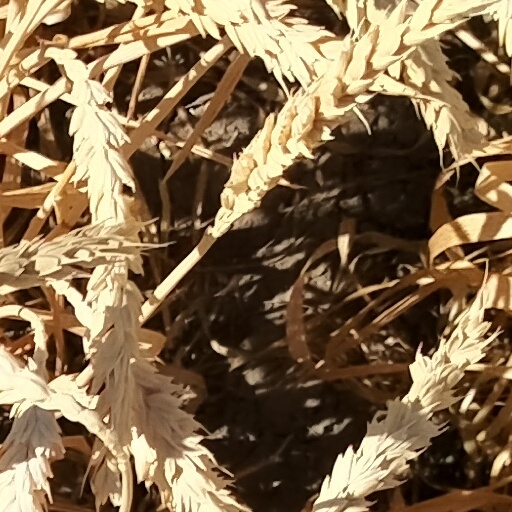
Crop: wheat